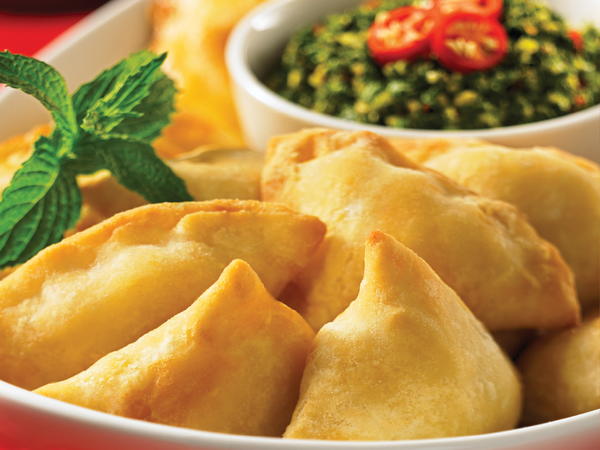
Dish: samosa